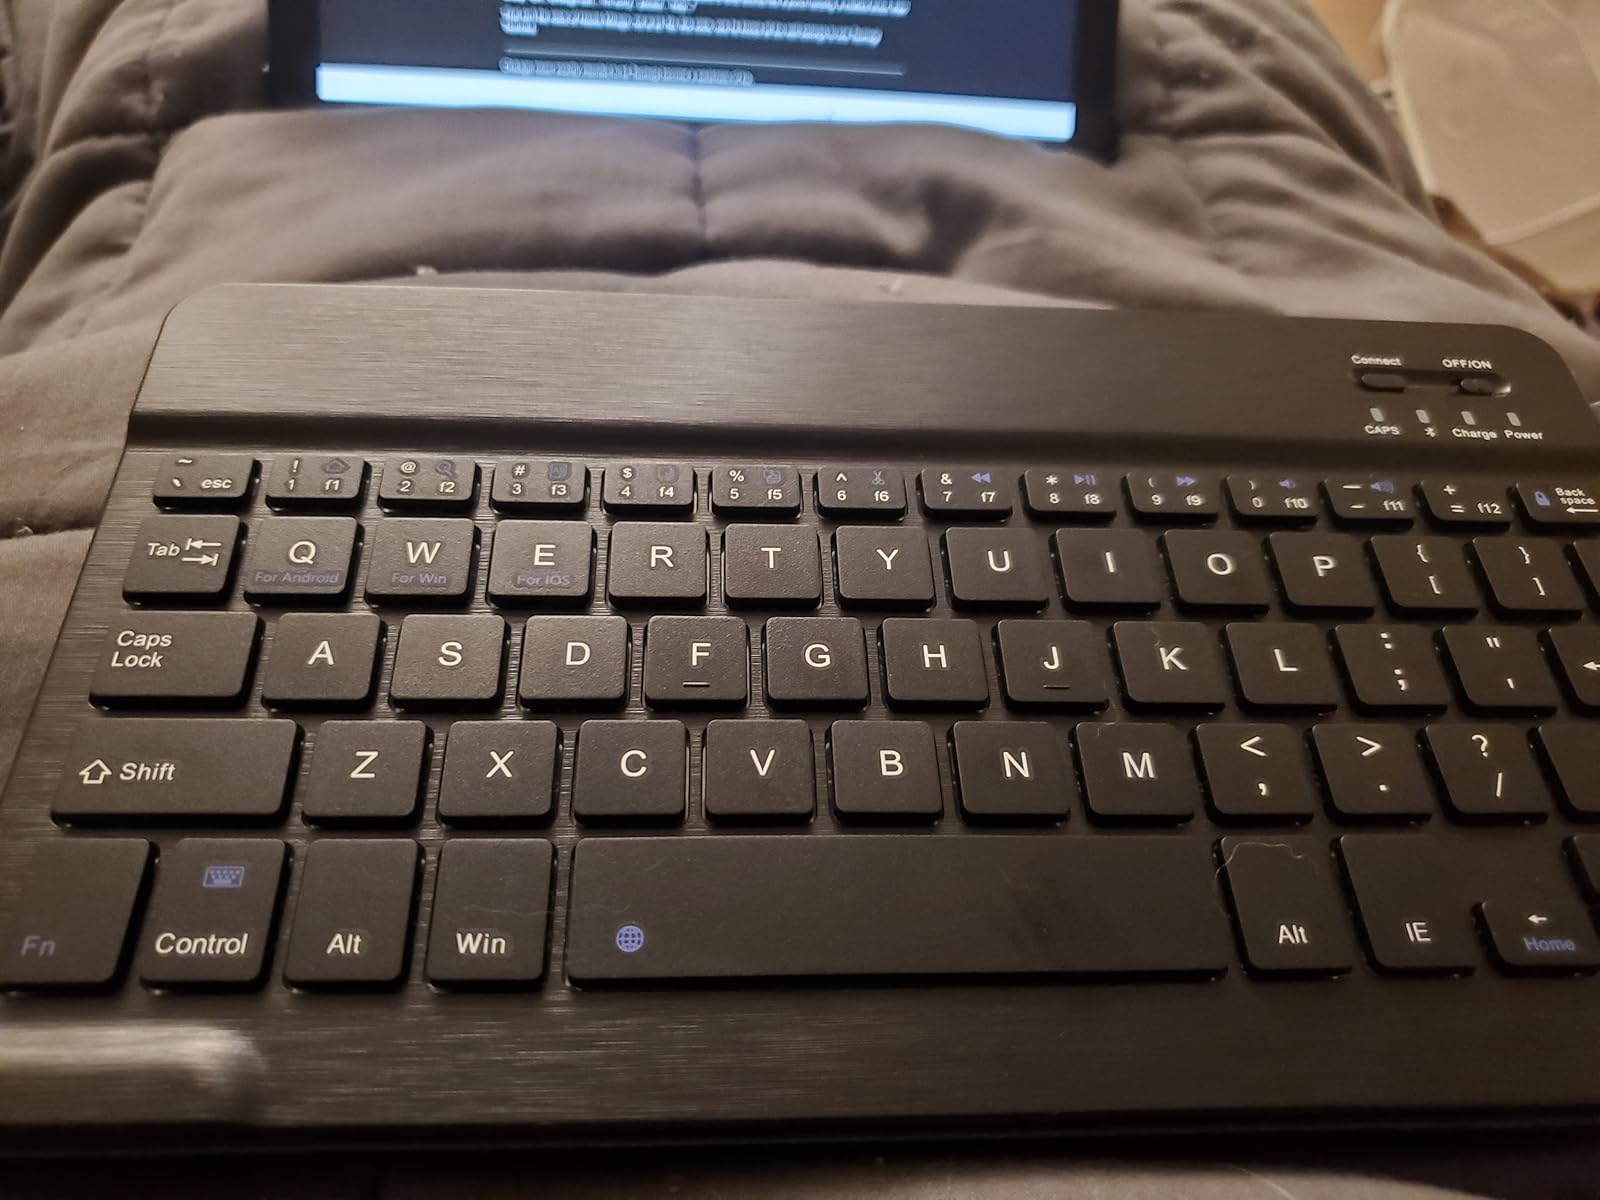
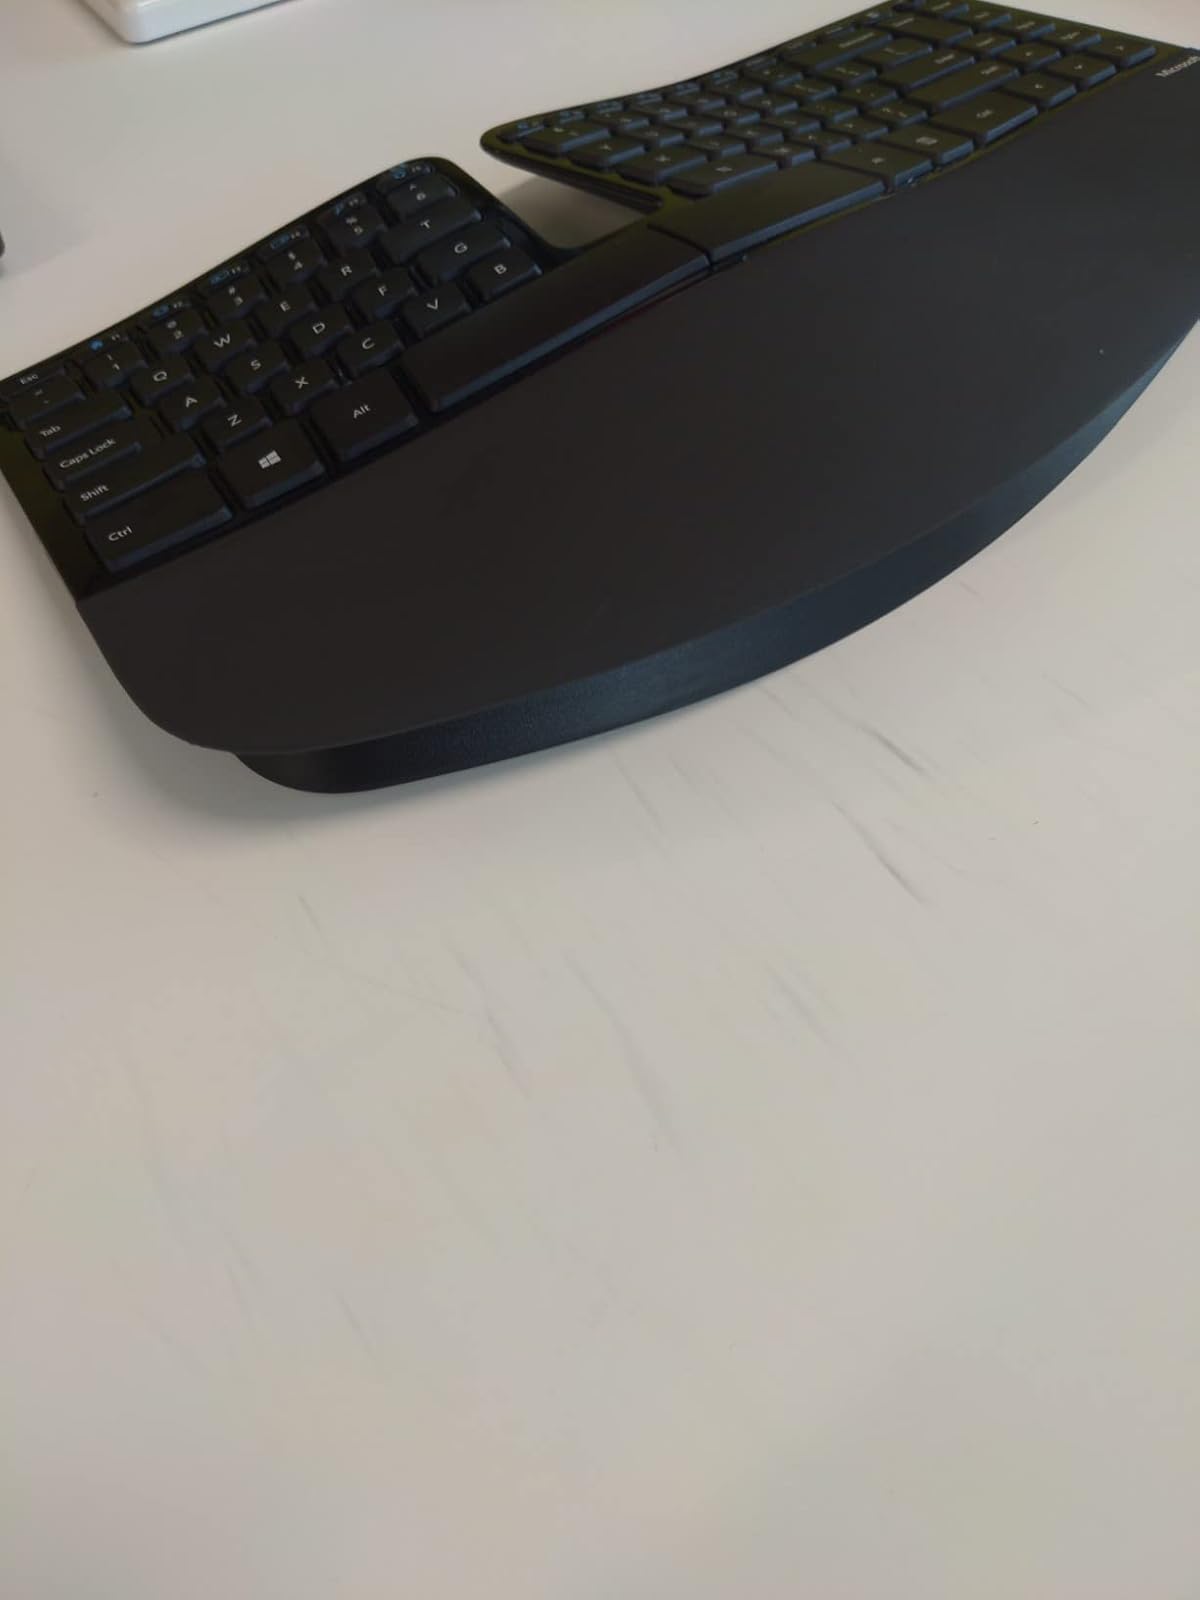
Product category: keyboard
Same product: no